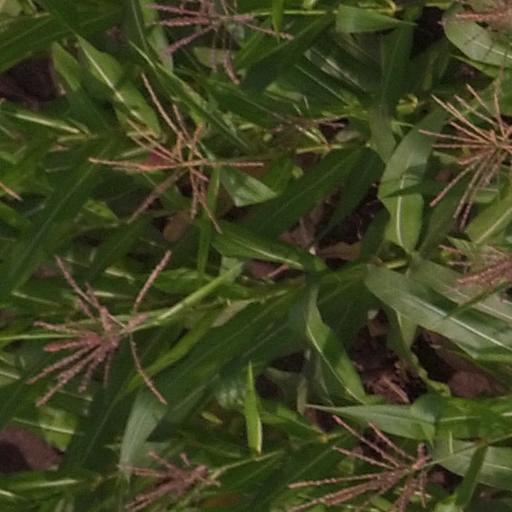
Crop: maize; corn